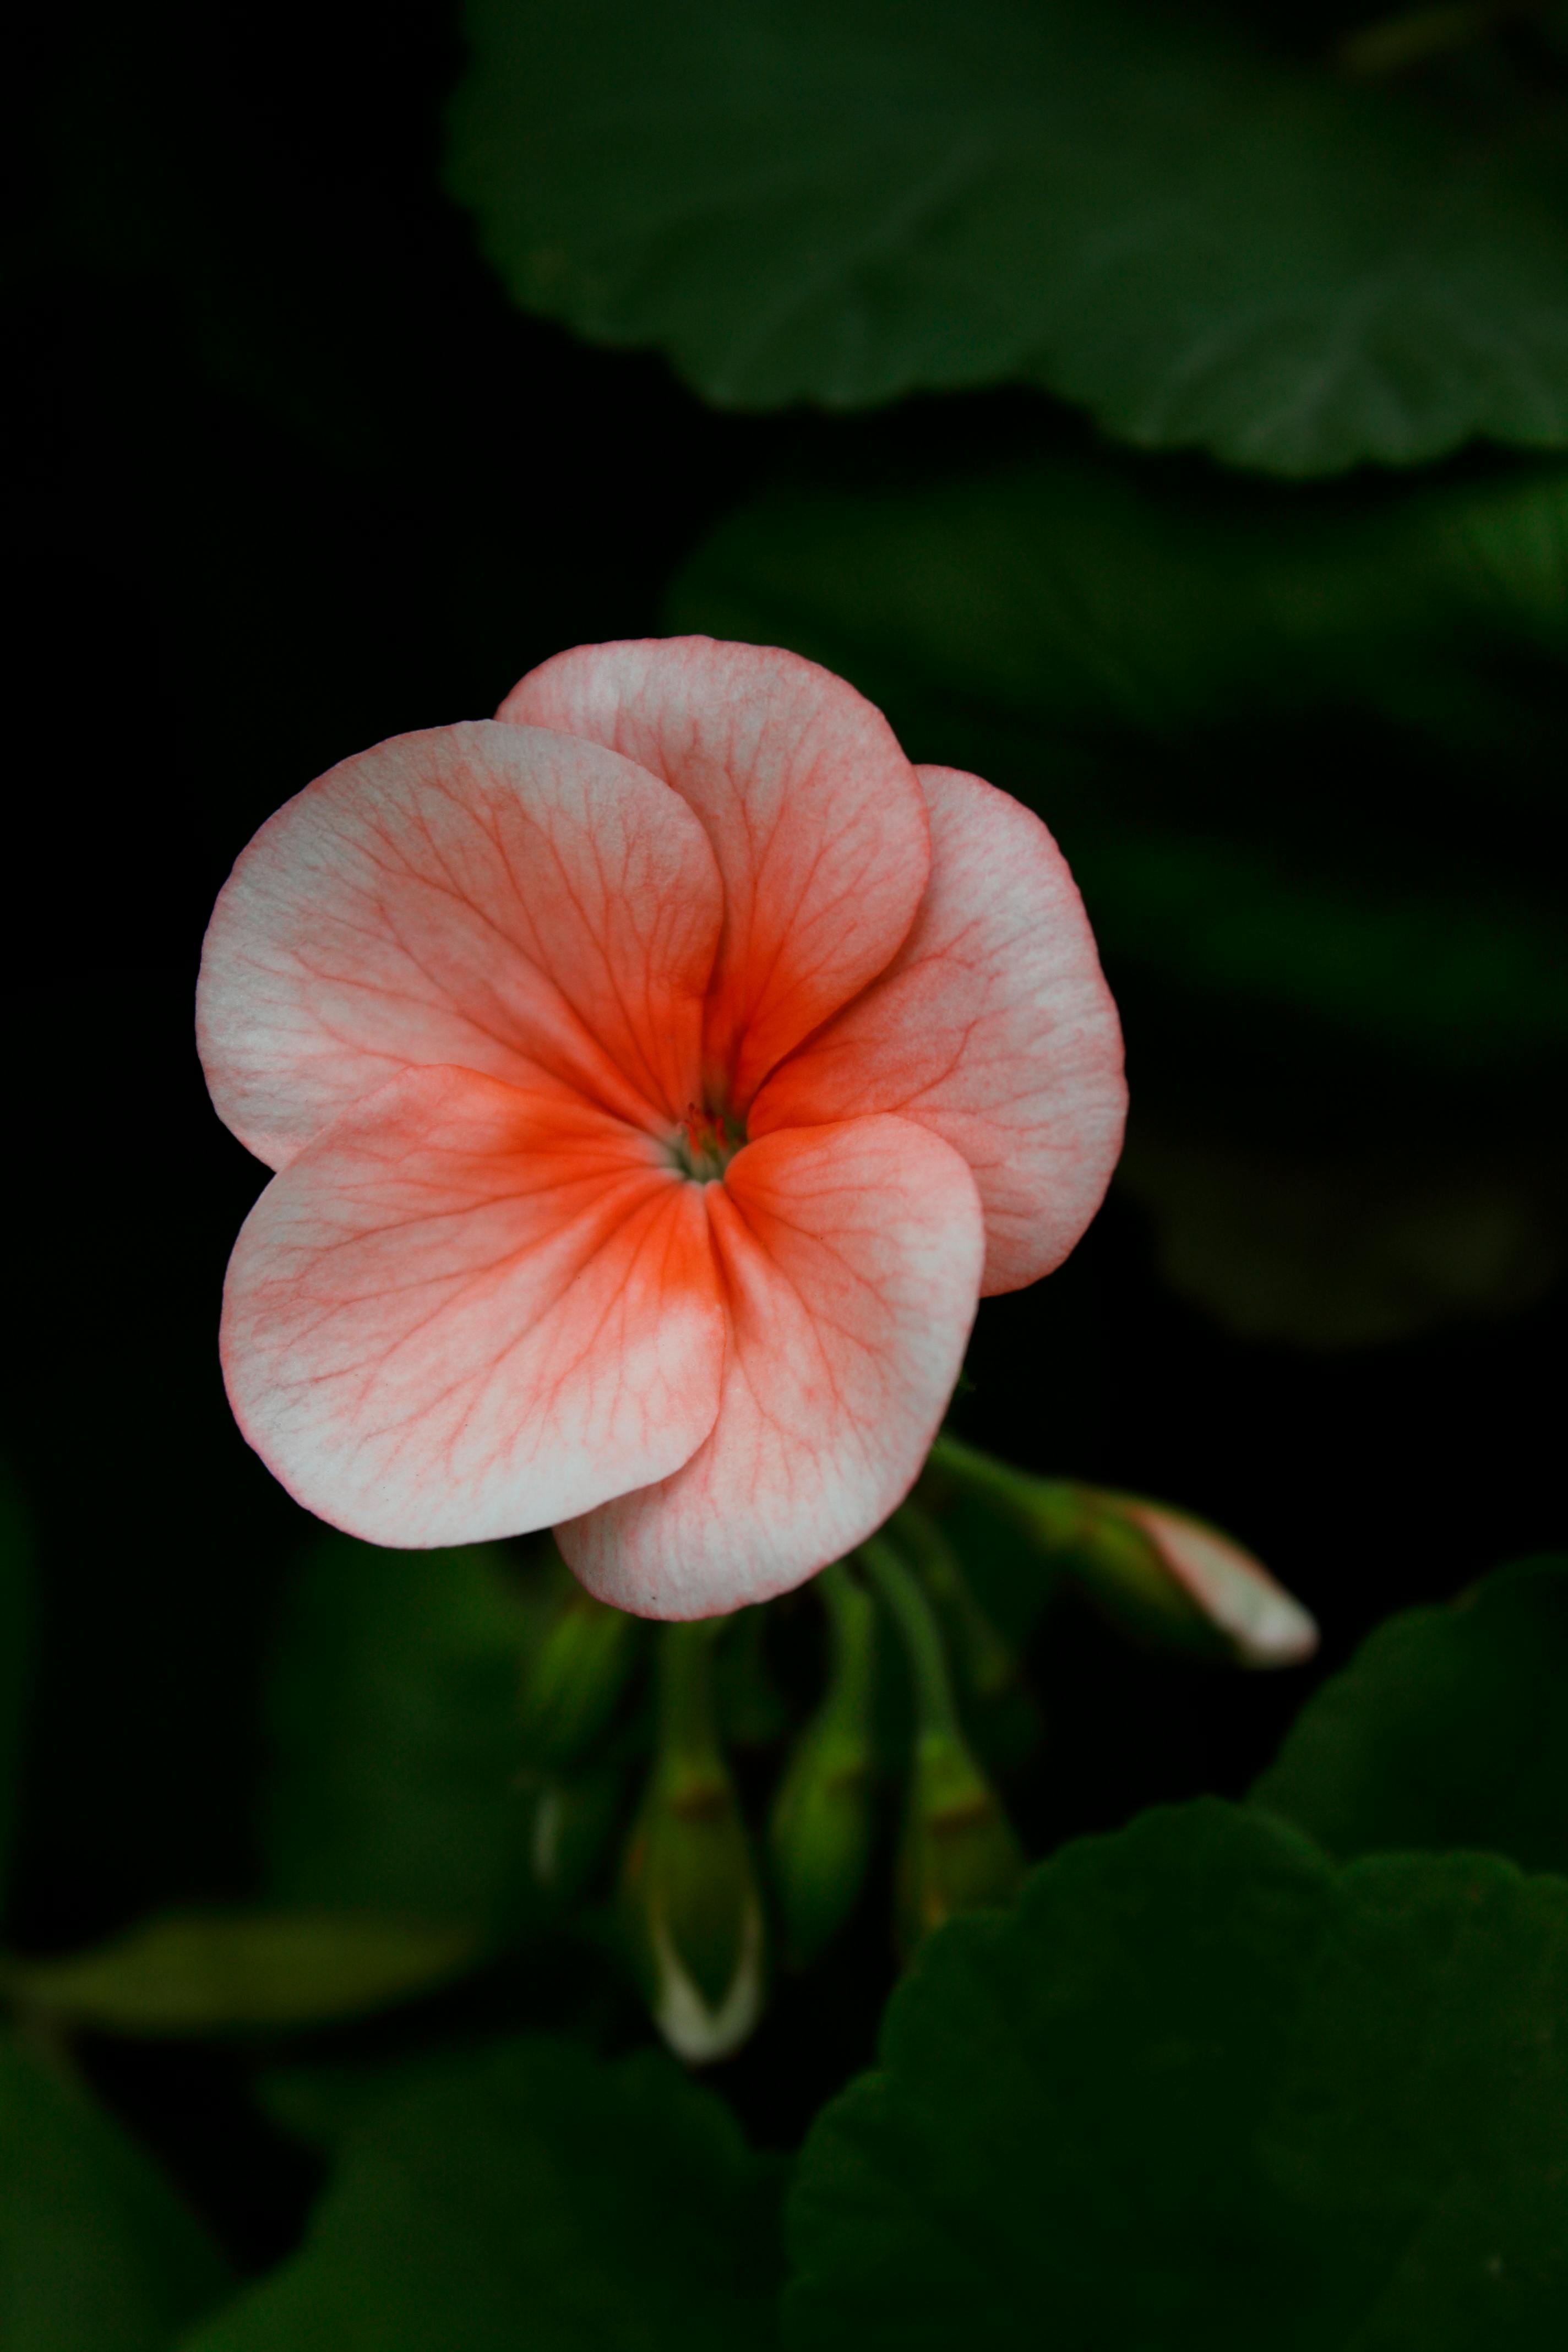
natural, flower, petal, green, red, yellow, close up, pink, flowering plant, macro photography, herbaceous plant, wildflower, perennial plant, geraniaceae, geraniales, touch me not, begoniaceae, crane's bill, begonia, geraniums